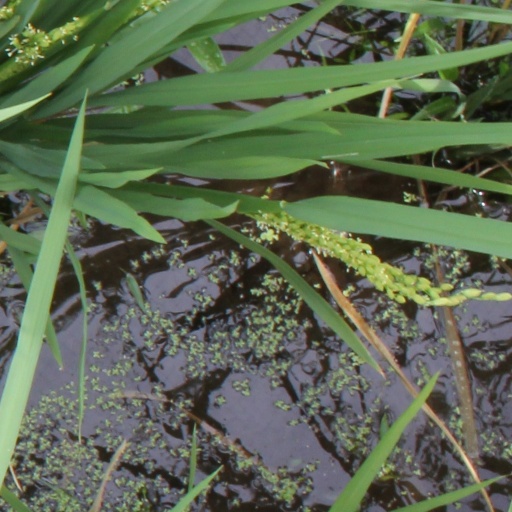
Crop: rice